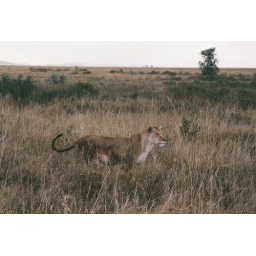
lion in grass